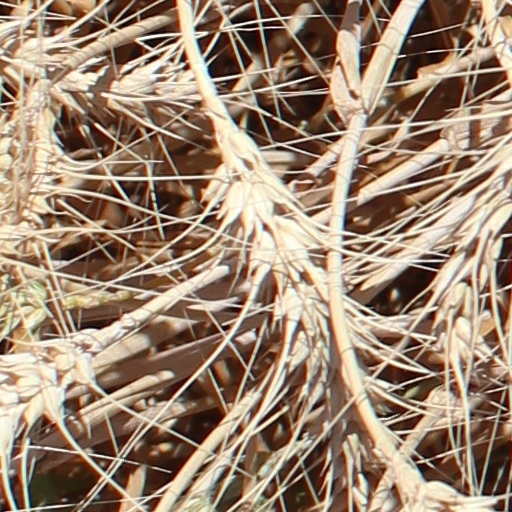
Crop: wheat